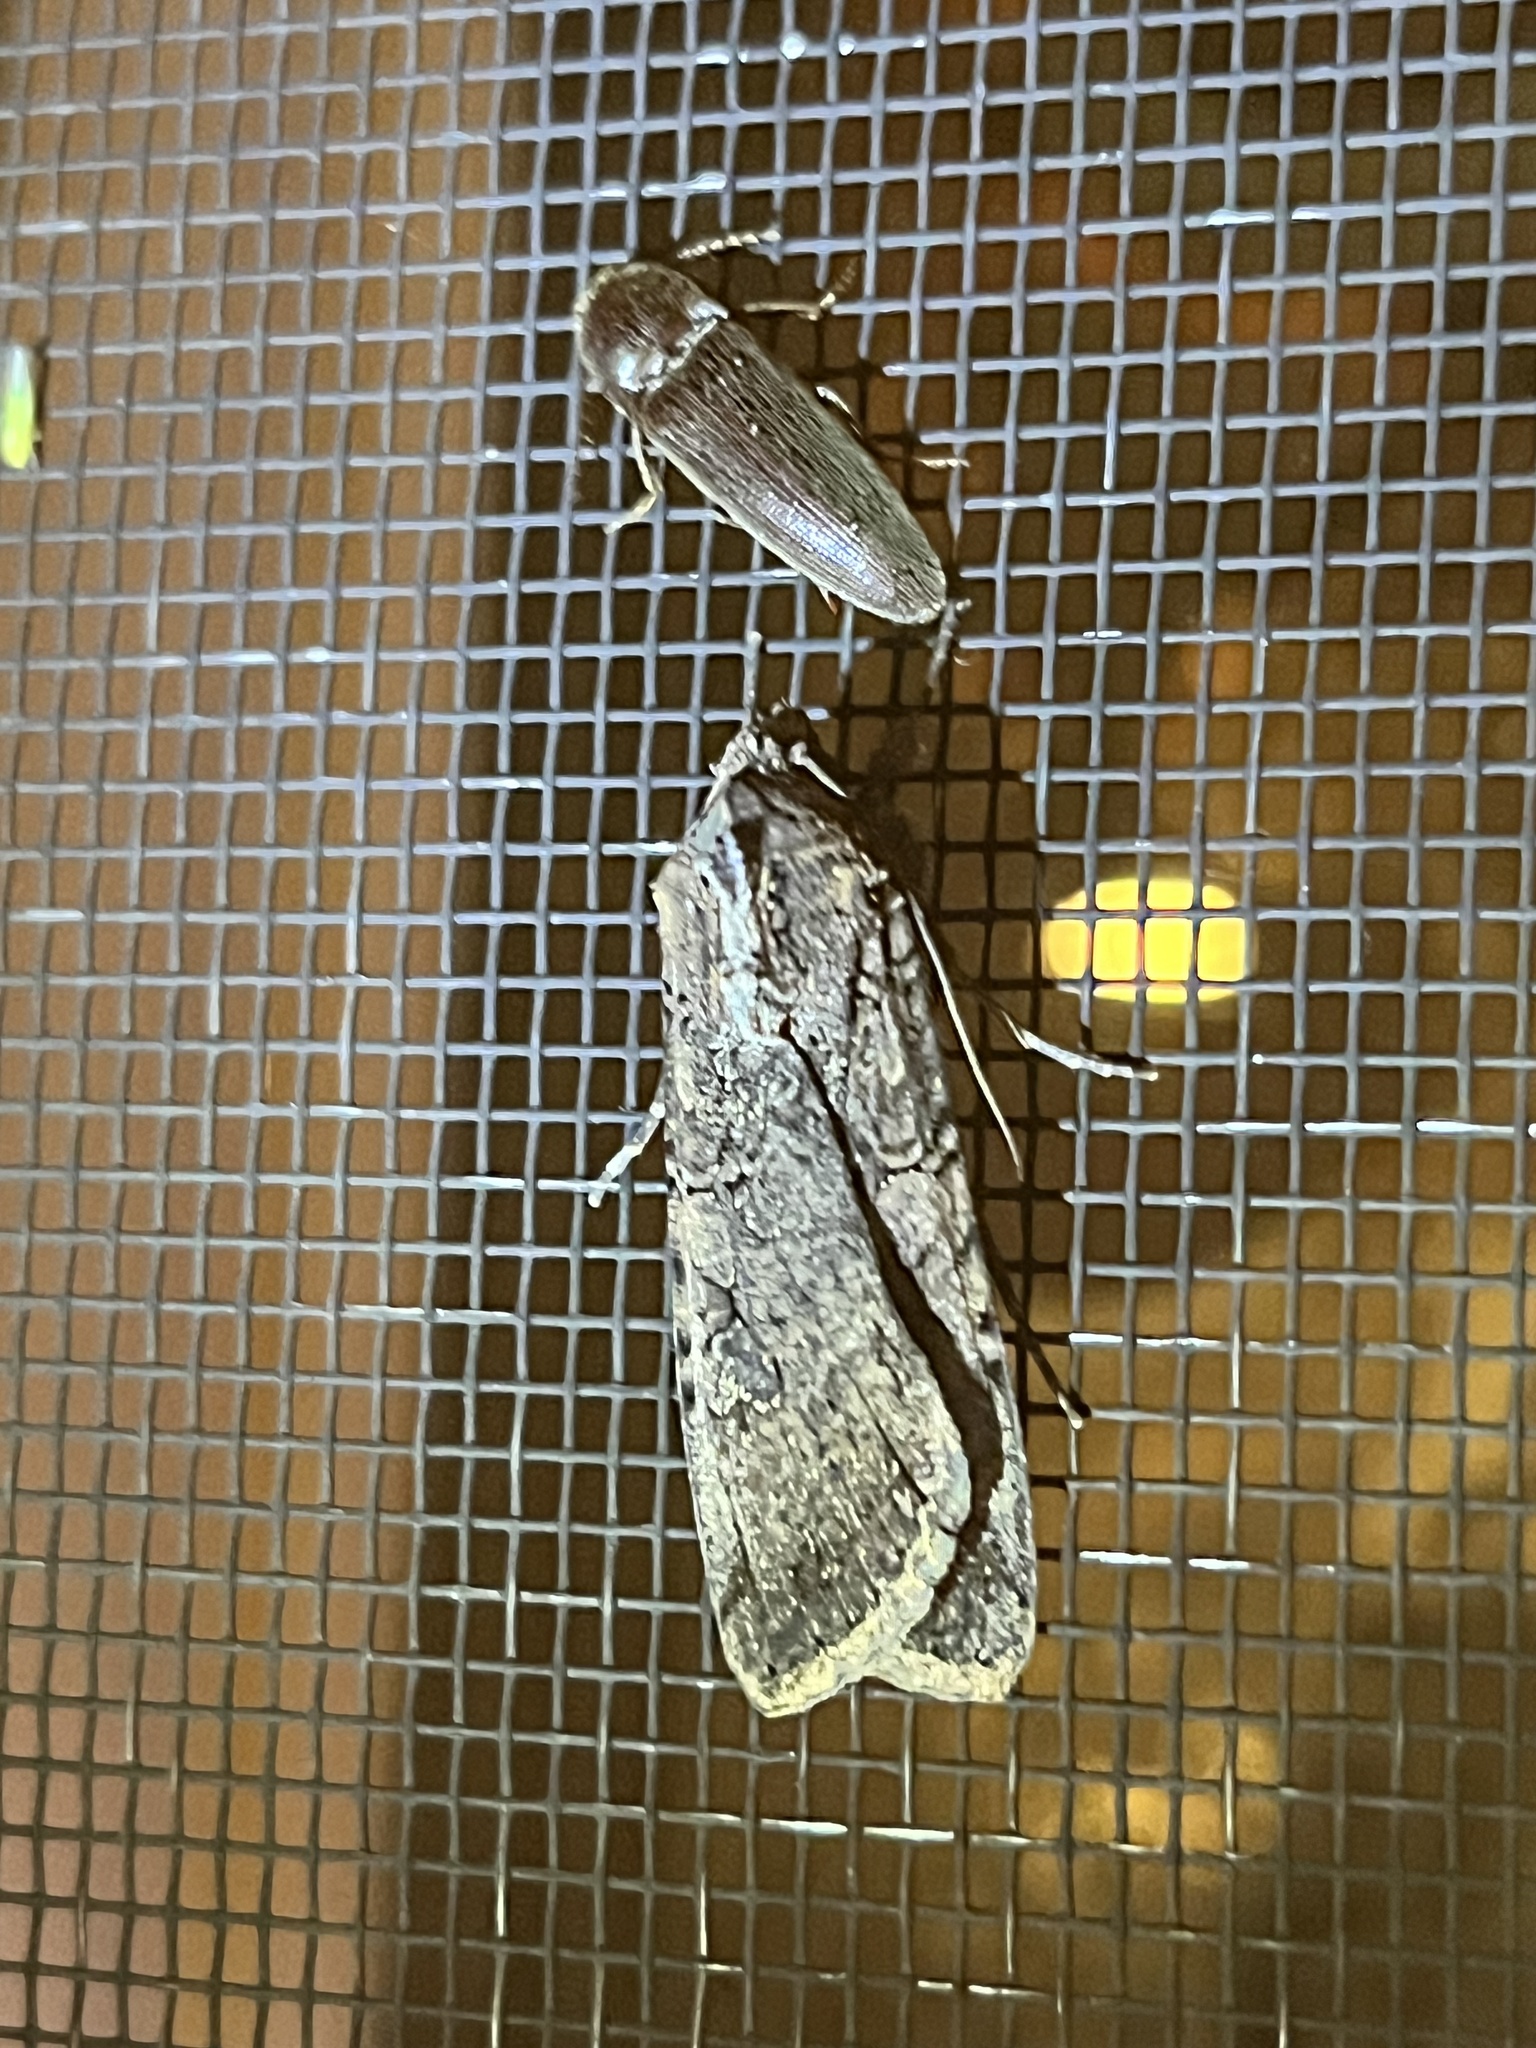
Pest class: cutworms